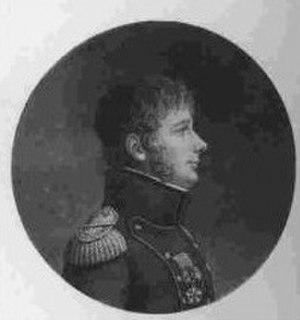
Général Razout
Cette page concerne les événements qui se sont produits durant l'année 1820 en Lorraine.
Louis-Nicolas, comte de Razout, né le 8 mars 1772 à Paris et mort le 10 janvier 1820 à Metz, est un général français de la Révolution et de l’Empire.